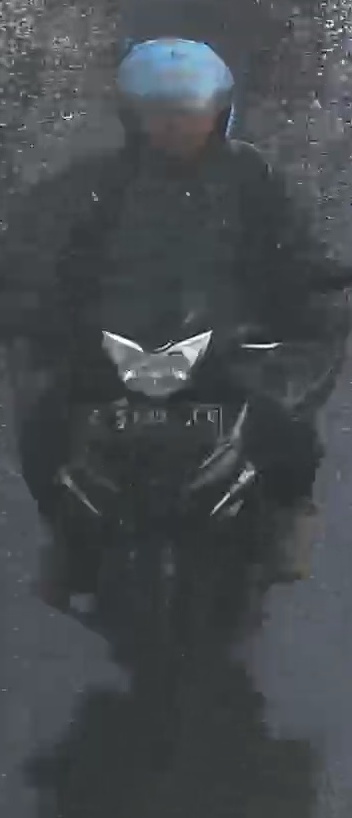
person-with-helmet: 1
person-without-helmet: 0